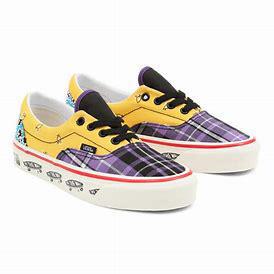
Brand: Vans
Model: Era 95 DX